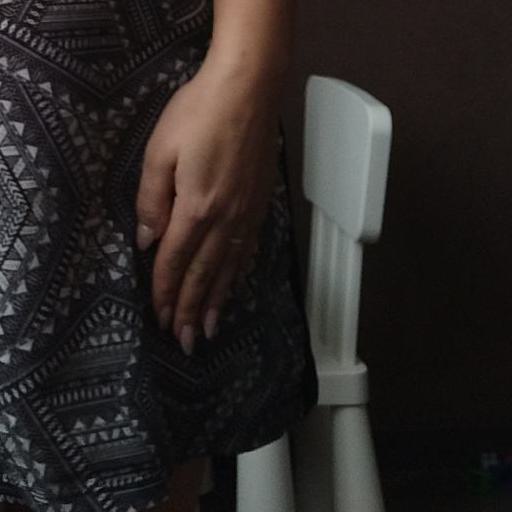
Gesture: no_gesture